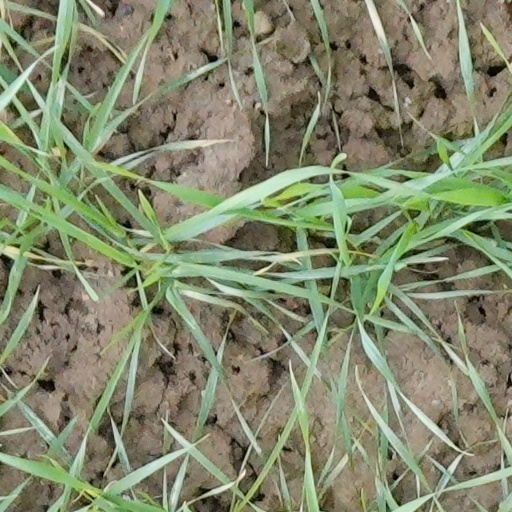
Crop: wheat